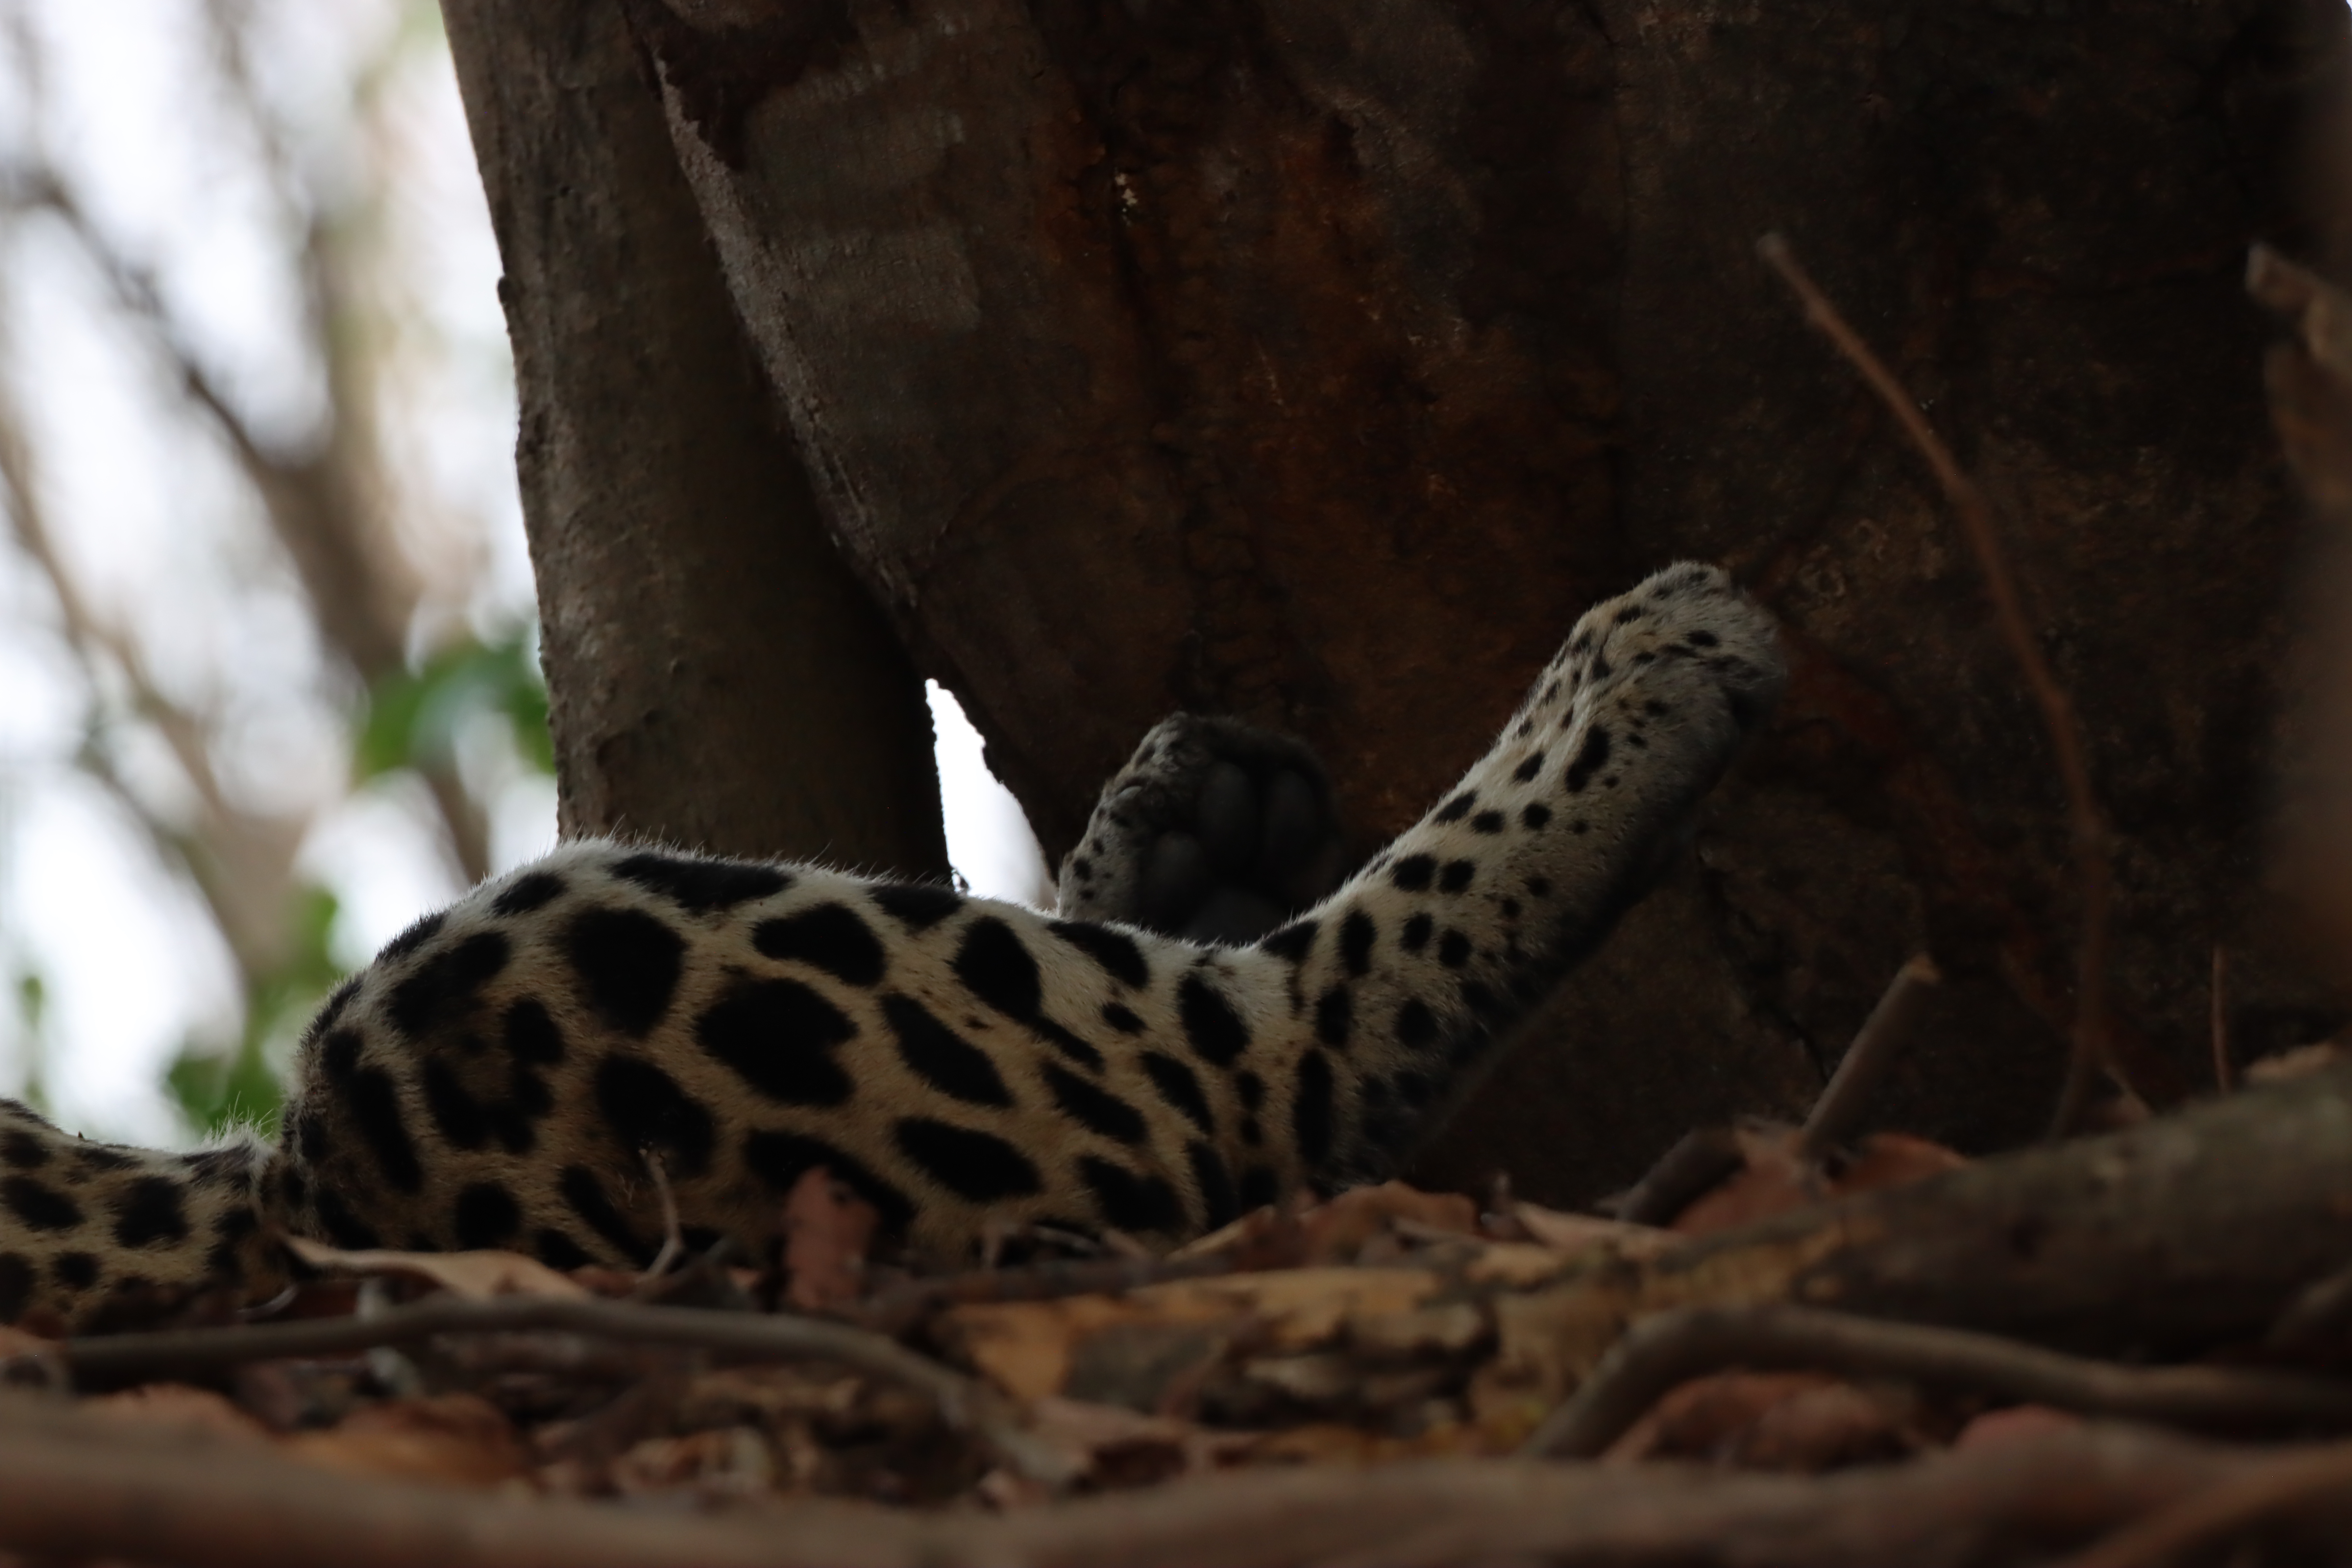
Jaguar: Apeiara